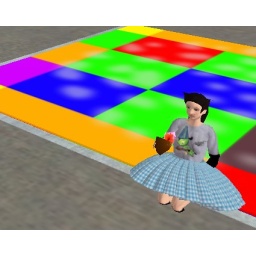
Sitting on dance floor and my legs are vanishing in the ground